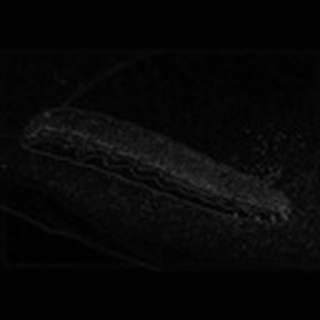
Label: cotton_army_worm